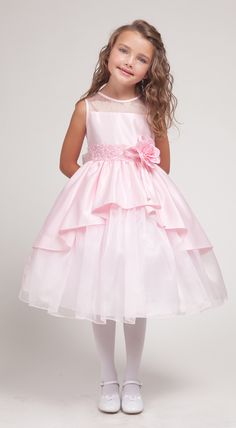
Gender: women